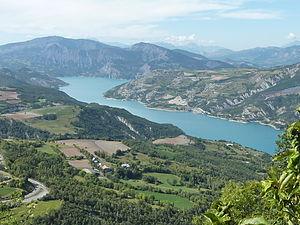
Lac de Serre-Ponçon à Saint-Vincent-les-Forts
Saint-Vincent-les-Forts est une ancienne commune française, située dans le département des Alpes-de-Haute-Provence en région Provence-Alpes-Côte d'Azur. Elle est une commune déléguée de Ubaye-Serre-Ponçon suite à sa fusion le 1ᵉʳ janvier 2017 avec la commune de La Bréole pour former la commune nouvelle de Ubaye-Serre-Ponçon.
Lac d'Allos